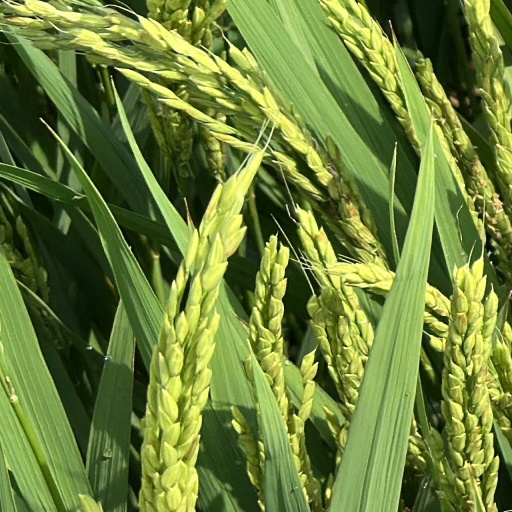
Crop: rice